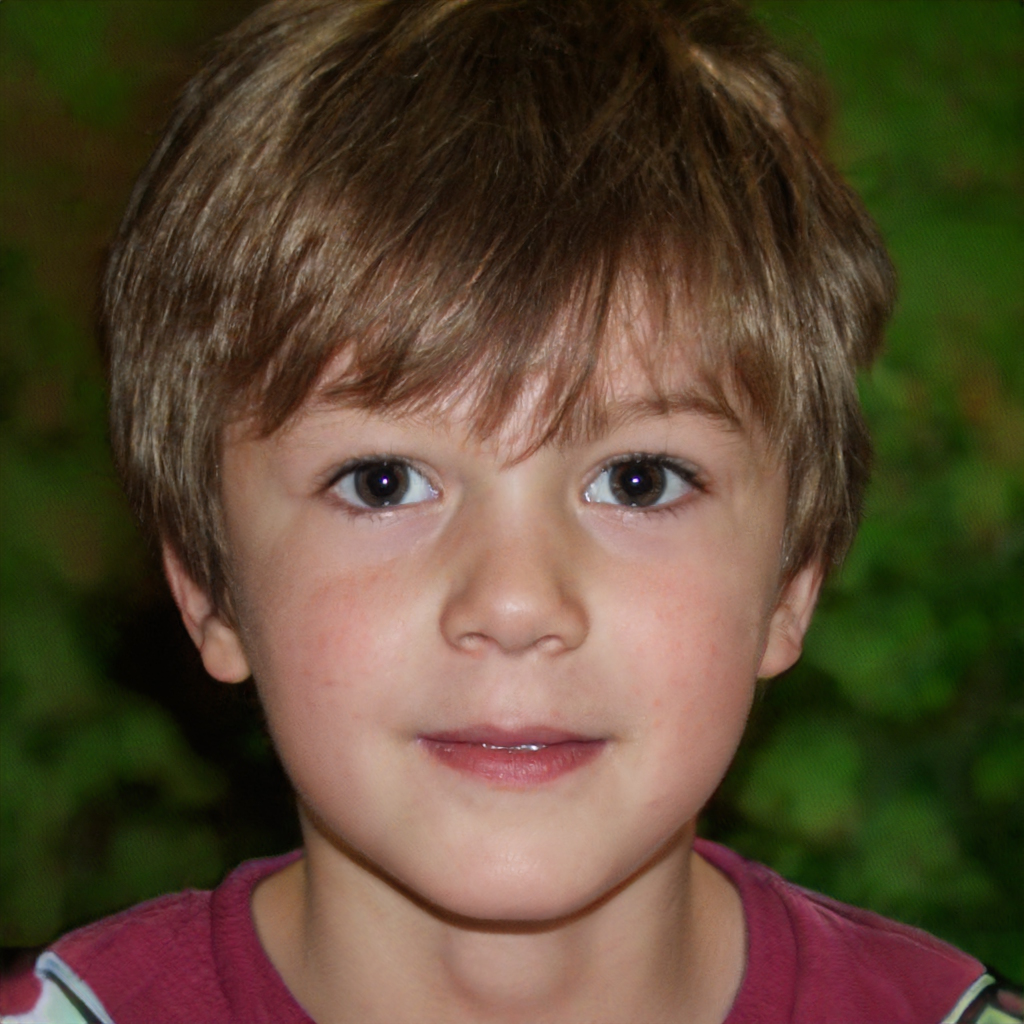
Gender: Male